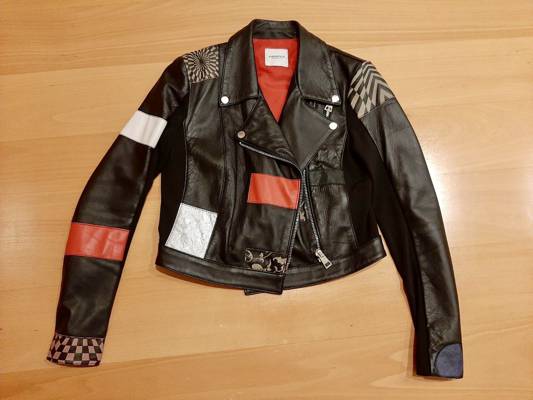
Waste category: clothes